List of heritage-listed buildings in Melbourne

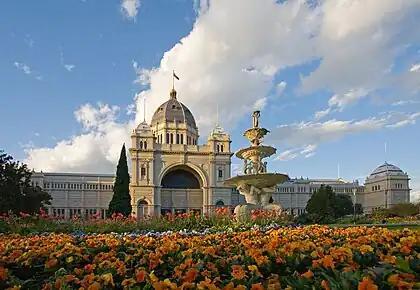
Royal Exhibition Building

This is a non-exhaustive list of buildings in Melbourne, Victoria, Australia and surrounding suburbs listed on the Victorian Heritage Register. This the highest level of protection afforded to a building in the state of Victoria. A far greater number of buildings and precincts are covered by Heritage Overlays in local government planning schemes, though these may not have the same level of protection.